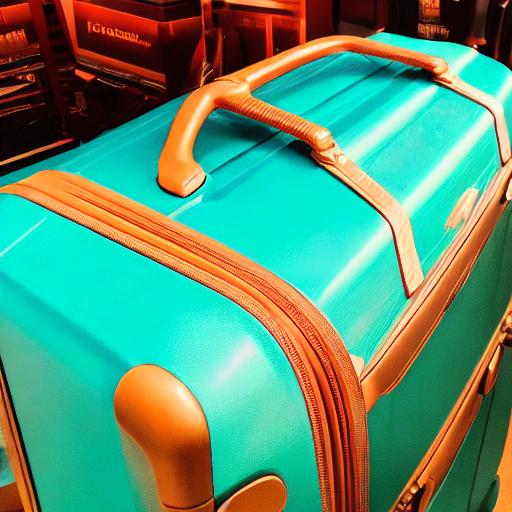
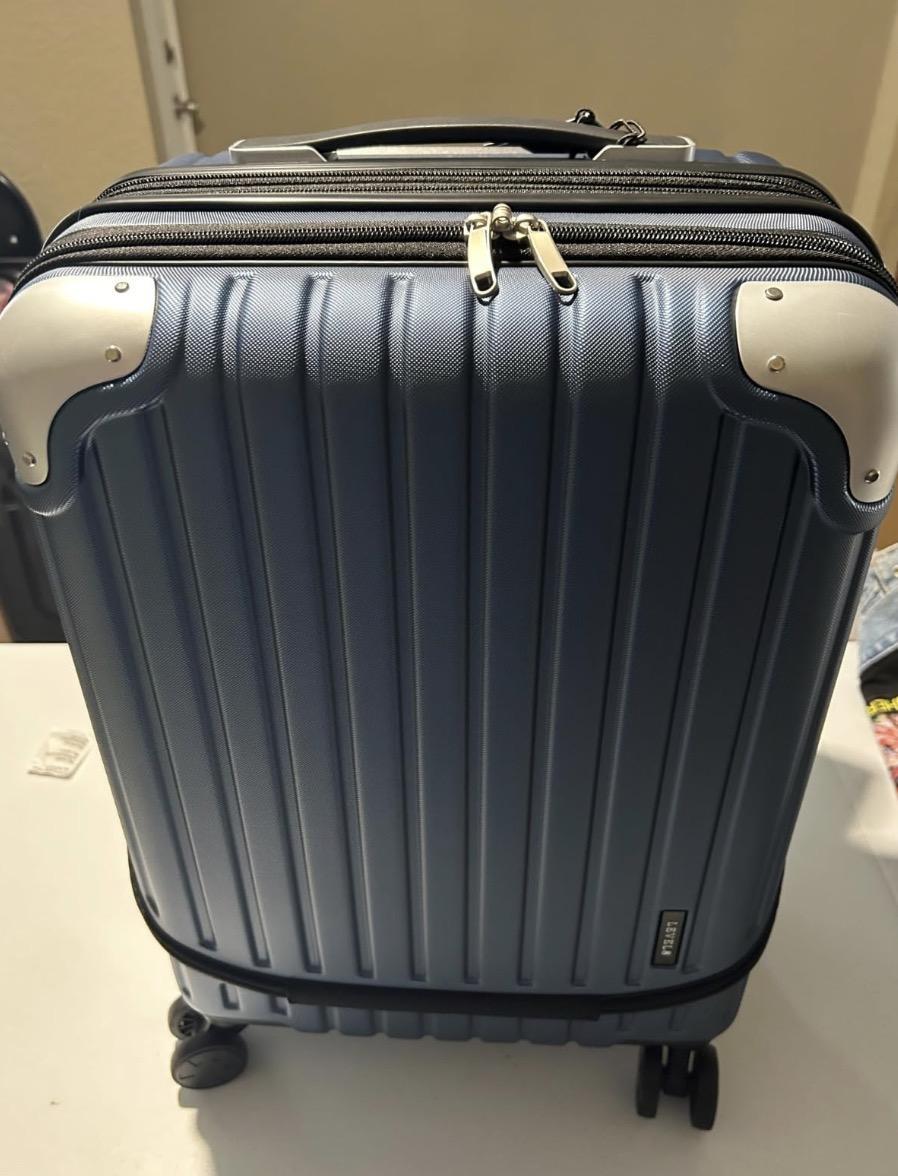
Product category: items_tea
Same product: no